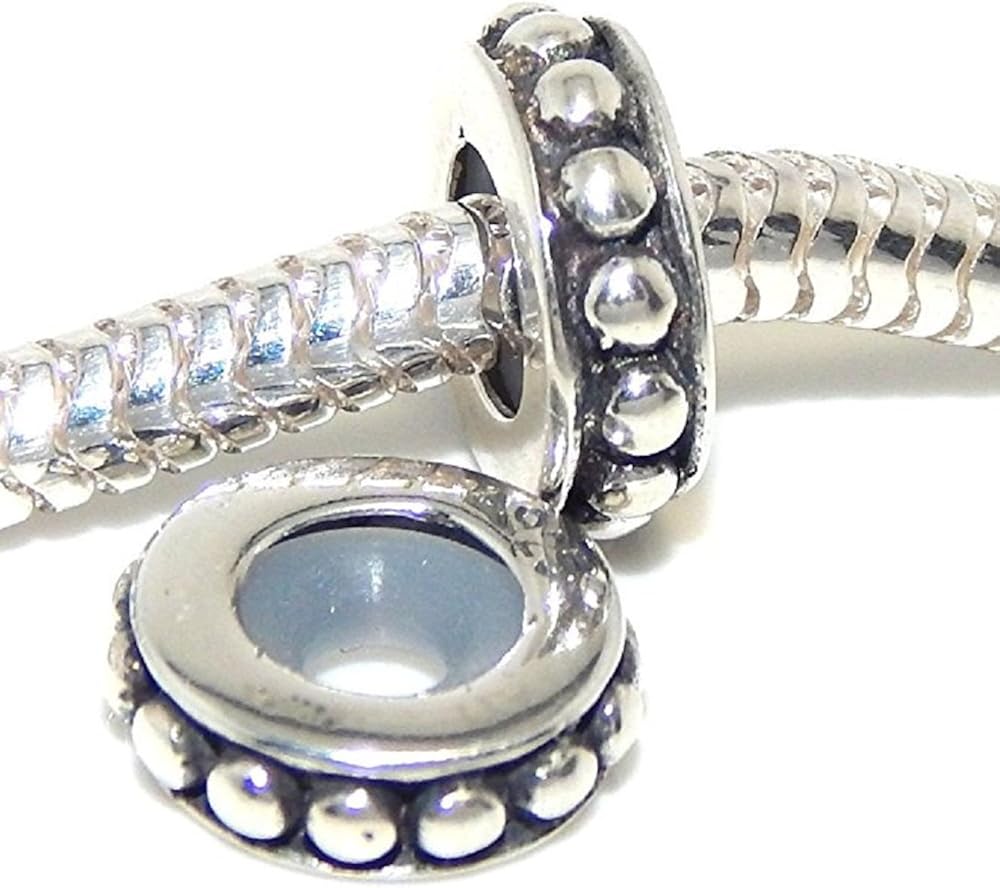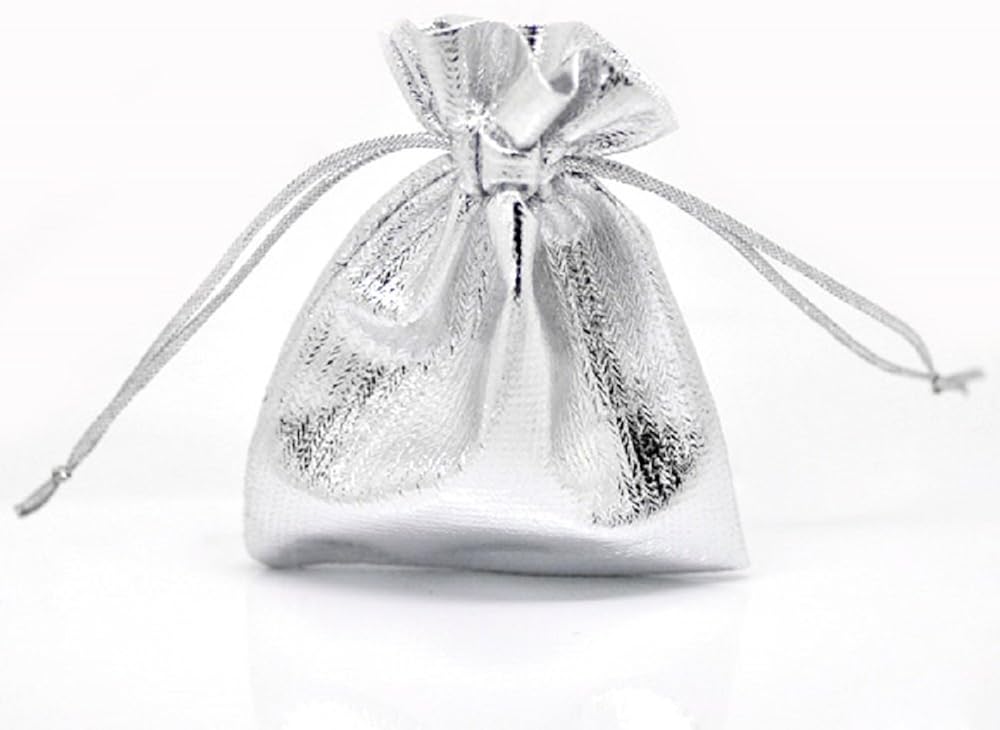
ICYROSE Solid 925 Sterling Silver Two-Piece Round Stopper and Rubber Beads with Dot Design Charm Bead
Category: AMAZON FASHION
XX S925 Solid Sterling Silver Compatible with Pandora European Snake Chain Bracelets
Features: Quantity: 1 Set of 2 Beads | Material: S925 Solid Sterling Silver (Stamped) | Fits: Most major brand bracelets such as Pandora, Troll, Chamilia, Kay, Carlo Biagi, and other add-a-bead bracelets. | Design & Color: Antique Finish | Core: Sliding Core 3mm